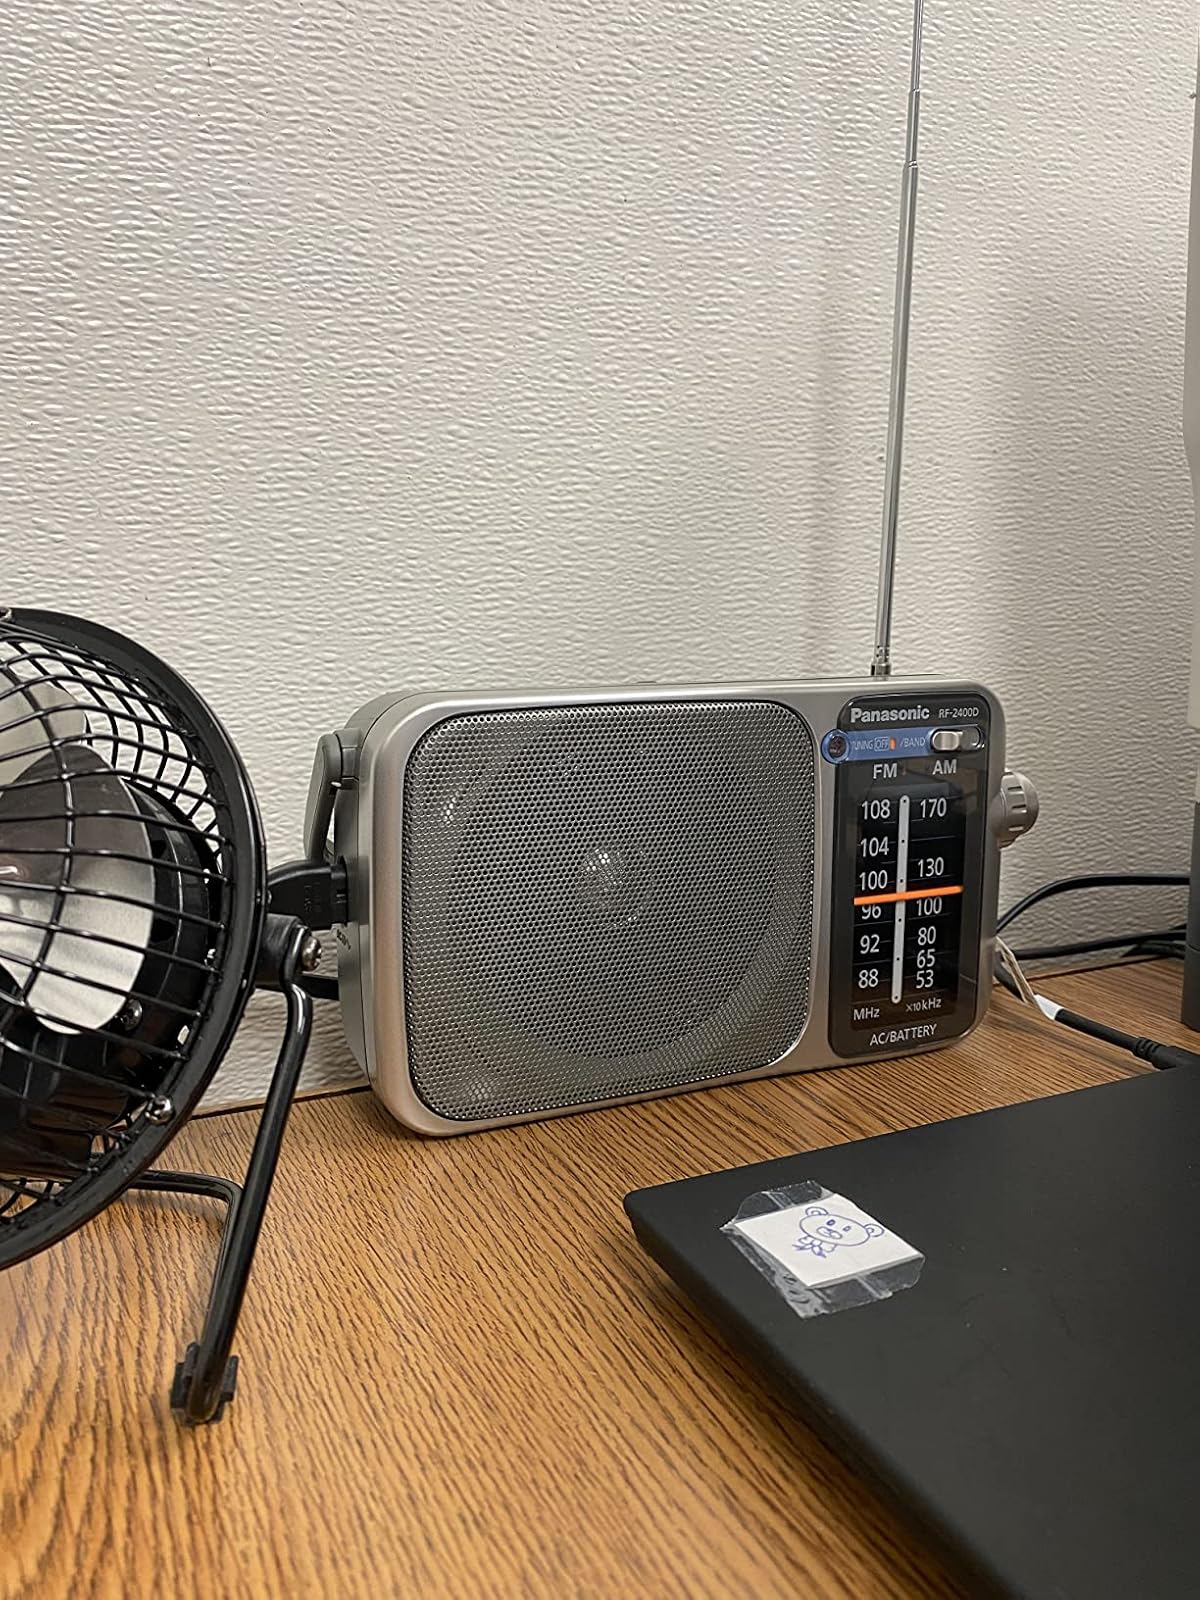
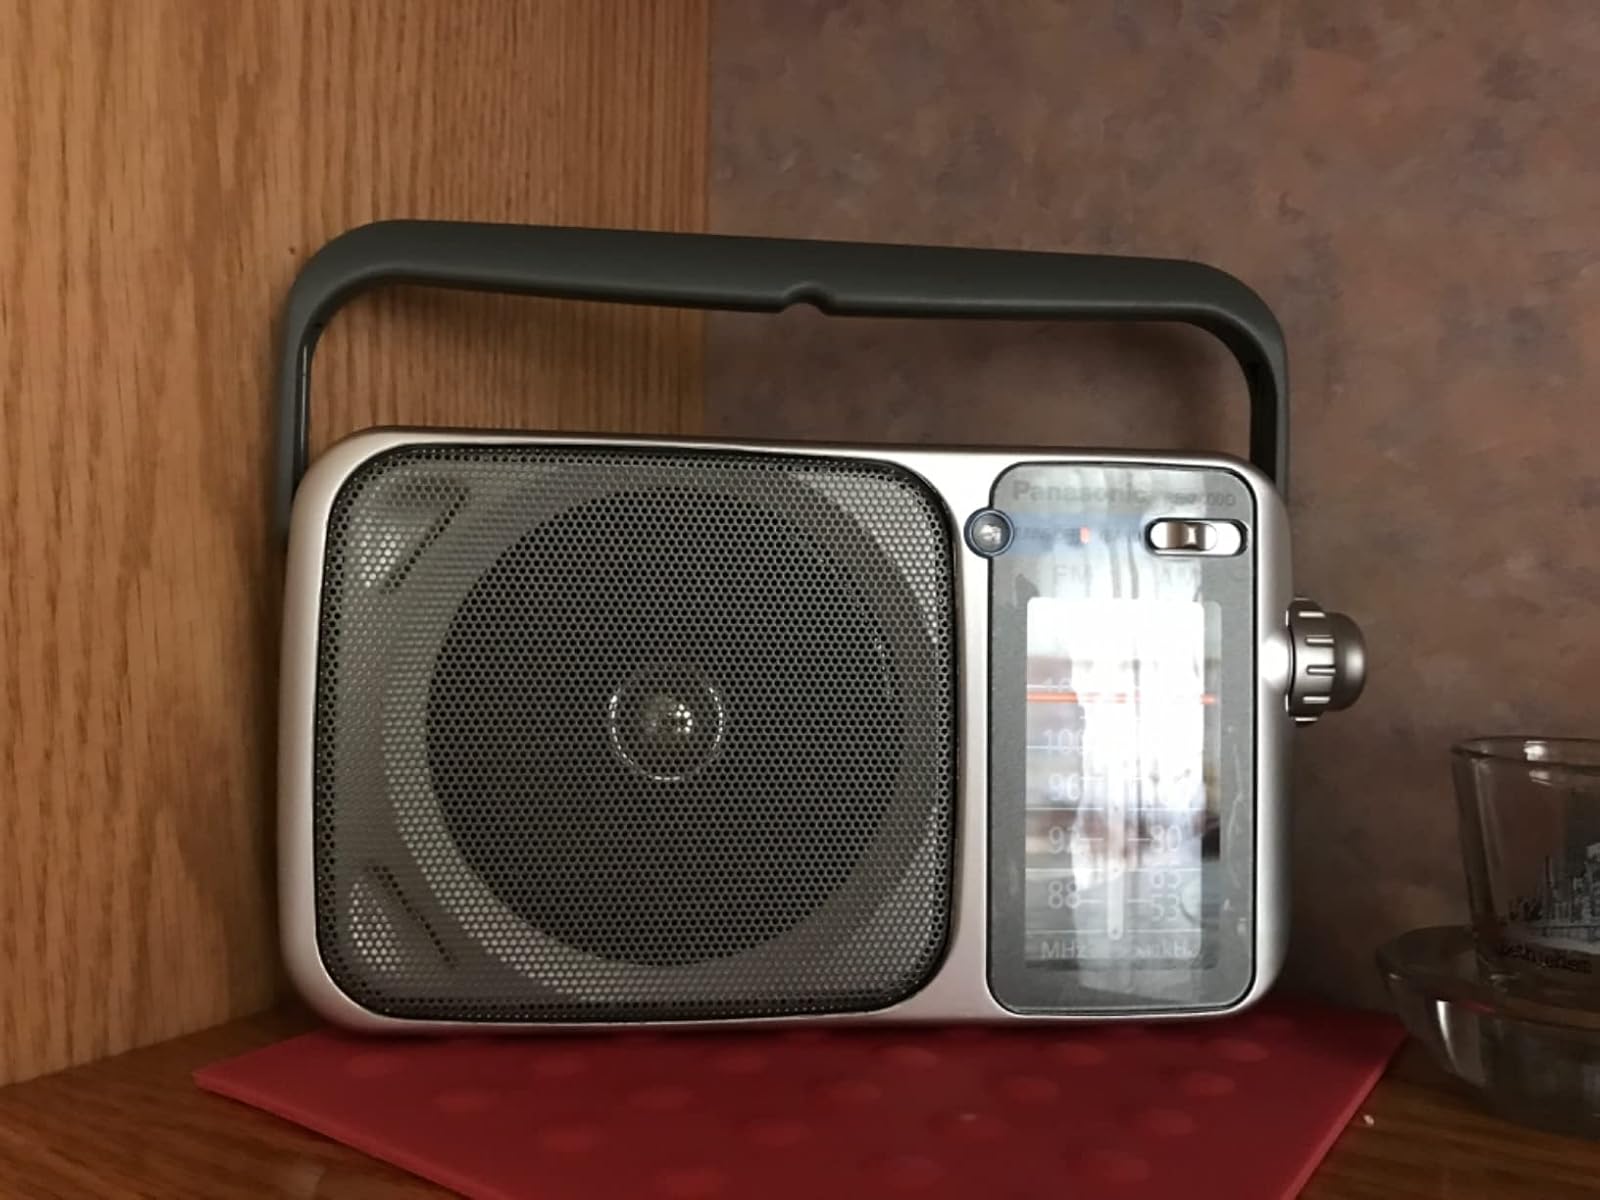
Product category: radio
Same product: yes